Storks (film)

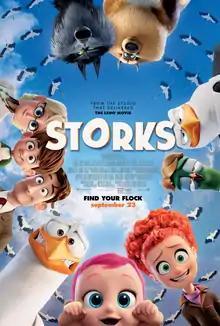
Theatrical release poster

Storks is a 2016 American animated comedy film directed by Nicholas Stoller and Doug Sweetland, and written by Stoller. The film stars the voices of Andy Samberg, Katie Crown, Kelsey Grammer, Jennifer Aniston, Ty Burrell, Keegan-Michael Key, Jordan Peele and Danny Trejo. The film follows a hotshot package delivering stork, Junior, and his female human partner Tulip, who work at the distribution center of a large online store. After a boy named Nate Gardner sends a letter to the company, the two accidentally create a female baby using a defunct baby factory. In order to protect the baby from the company's manager and ensure Junior's promotion to succeed him, the two set off on a journey to deliver the baby to the boy's family.